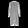
Label: Coat